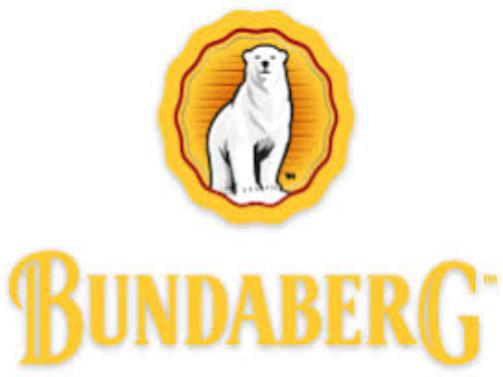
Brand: Bundaberg
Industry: Food